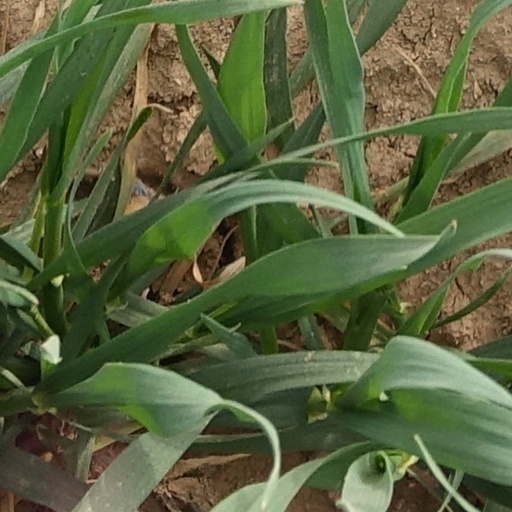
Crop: wheat